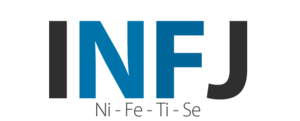
Logo INFJ MBTI.
INFJ est une abréviation utilisée dans le cadre du Myers Briggs Type Indicator au sujet de l'un des 16 types psychologiques du test. Il est l'un des quatre types appartenant au tempérament Idéaliste.